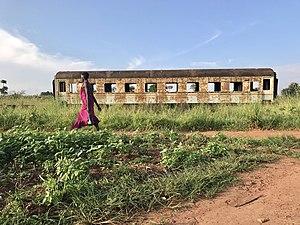
Gulu est la deuxième plus grande ville de l'Ouganda, avec une population de 141 000 habitants.